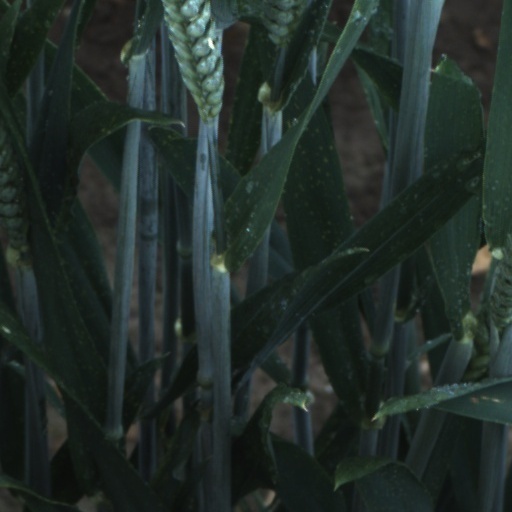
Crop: wheat